Benson's New Block and the Mohawk Chambers

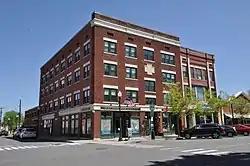

Benson's New Block and the Mohawk Chambers are a pair of mixed commercial and residential buildings at Main and Wells Streets in downtown Greenfield, Massachusetts. Built in 1913 and 1916, they are well-preserved and little-altered examples of period Neo-Classical commercial architecture. The buildings were listed on the National Register of Historic Places in 2014.